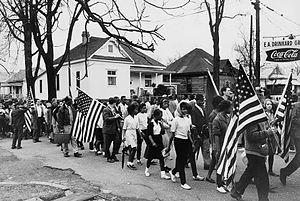
Nina Simone [ˈniːnə sɪˈmoʊn], pseudonyme de Eunice Kathleen Waymon [ junɪs kæθlin weɪmɒn], née le 21 février 1933 à Tryon et morte le 21 avril 2003 à Carry-le-Rouet, est une pianiste, chanteuse, compositrice et arrangeuse musicale américaine. Elle fut également militante pour les droits civiques aux États-Unis. Elle est considérée, avec Ella Fitzgerald, Sarah Vaughan et Billie Holiday, comme l'une des quatre plus grandes chanteuses de jazz de l'histoire.